Takenami Station

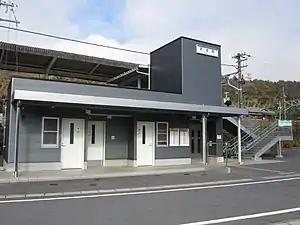
Takenami-Station In November 2011

is a railway station in the city of Ena, Gifu Prefecture, Japan, operated by Central Japan Railway Company (JR Tōkai).